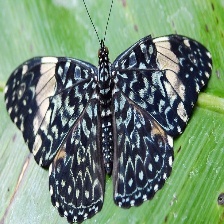
Species: RED CRACKER